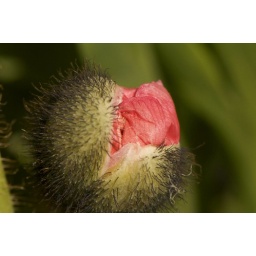
around the house today... plants that my good lady arranged